Fred Allen

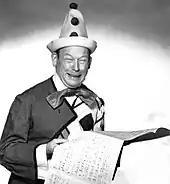
Publicity photo for the premiere of "Texaco Star Theater", 1940.

The hour-long show featured segments that would influence radio and, much later, television. News satires such as "Rowan and Martin's Laugh-In"'s "Laugh-In Looks at the News" and "Saturday Night Live's" "Weekend Update" were influenced by "Town Hall Tonight's" "The News Reel", later renamed "Town Hall News" (and in 1939–40, as a sop to his sponsor, "Ipana News"). "The Tonight Show Starring Johnny Carson's" "Mighty Carson Art Players" routines referred to the Mighty Allen Art Players in name and sometimes in routines.